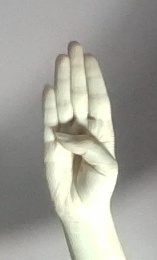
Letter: kaaf